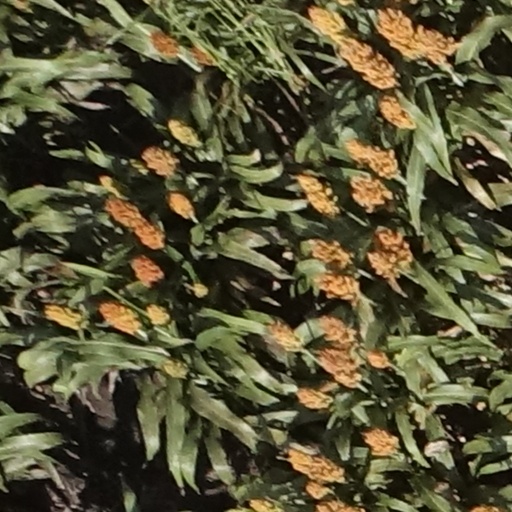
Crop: sorghum